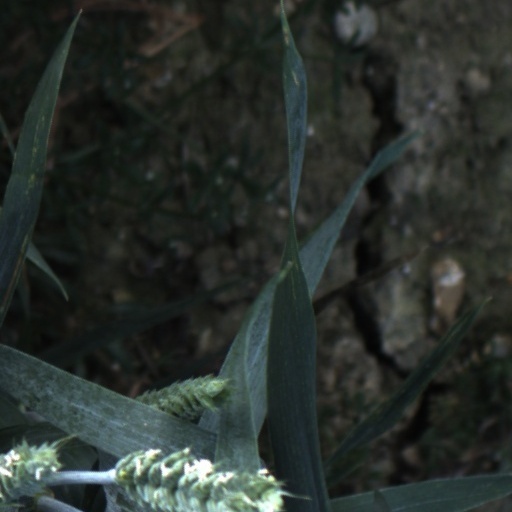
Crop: wheat